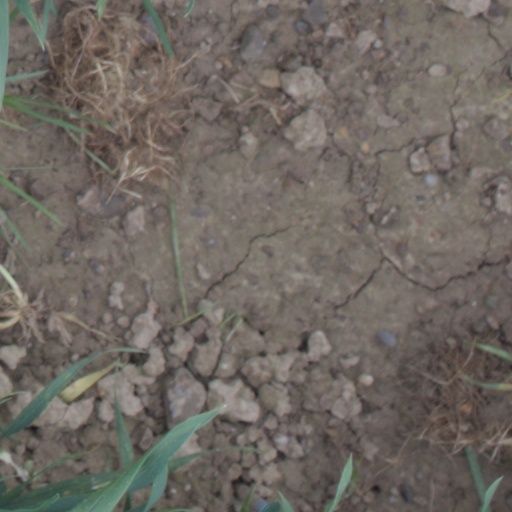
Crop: wheat